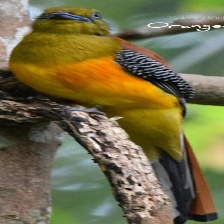
Species: ORANGE BREASTED TROGON
Scientific name: HARPACTES ORESKIOS